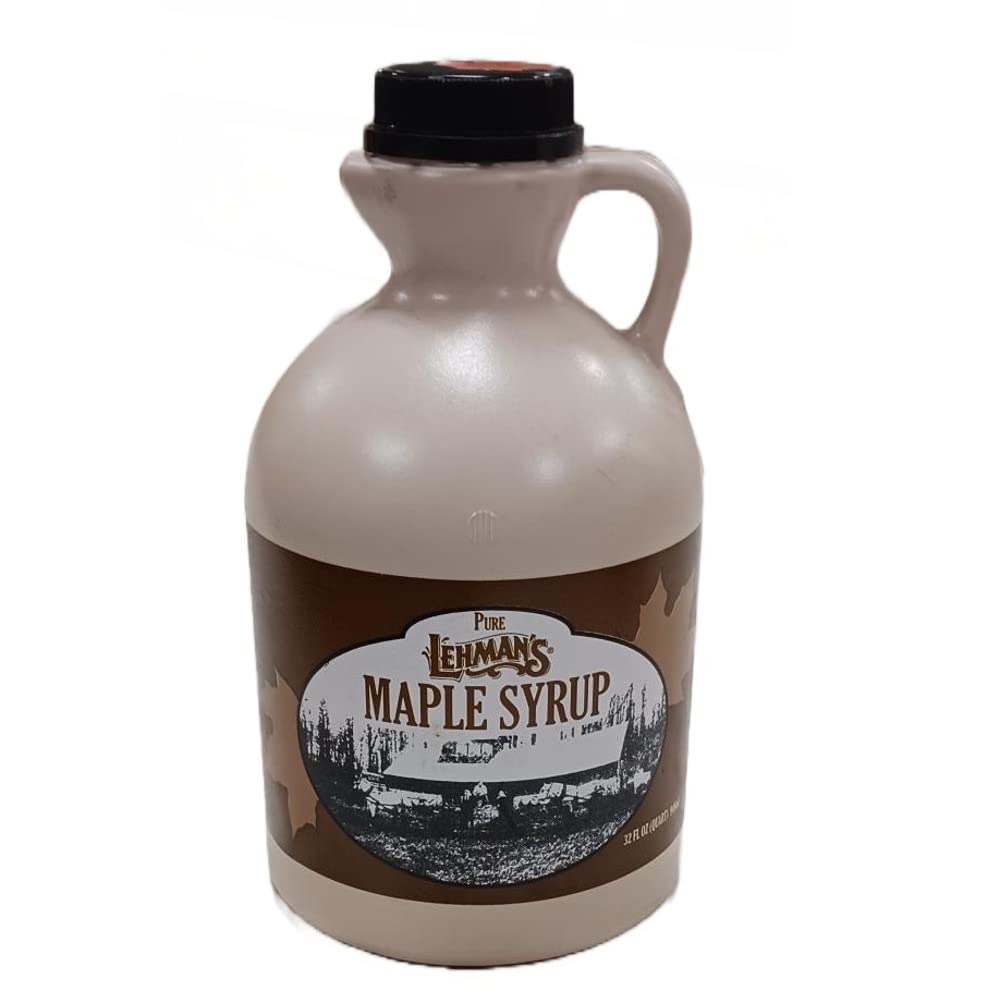
Item Name: Lehman's Pure Maple Syrup - 1 Qt
Bullet Point 1: It's boiled the old-fashioned way, in the same sugar shed the Lehman family has been using for 100 years
Bullet Point 2: U.S Grade A Medium Amber and USA made
Bullet Point 3: 32 fluid ounces, 1 quart
Product Description: Our real maple syrup is delicious, beautiful amber in color and filtered clear . It's boiled the old-fashioned way, in the same sugar shed the Lehman family has been using for 100 years . U.S Grade A Medium Amber and USA made . 32 fluid ounces, 1 quart .
Value: 32.0
Unit: Fl Oz

Price: 43.98